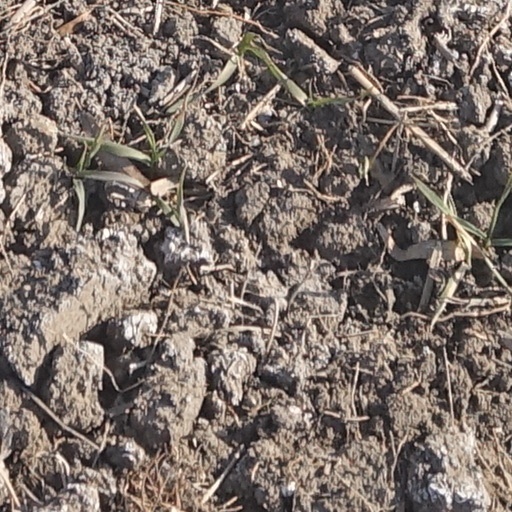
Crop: wheat